Metropolitan Railway electric locomotives

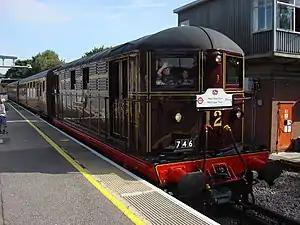
No. 12 "Sarah Siddons" at in 2008

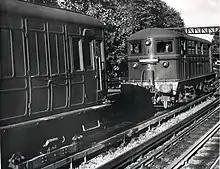
Locomotive change at Rickmansworth, Metropolitan Line, August 1960

Metropolitan Railway electric locomotives were used on London's Metropolitan Railway with conventional carriage stock. On the outer suburban routes an electric locomotive was used at the Baker Street end that was exchanged for a steam locomotive en route (latterly at Rickmansworth).